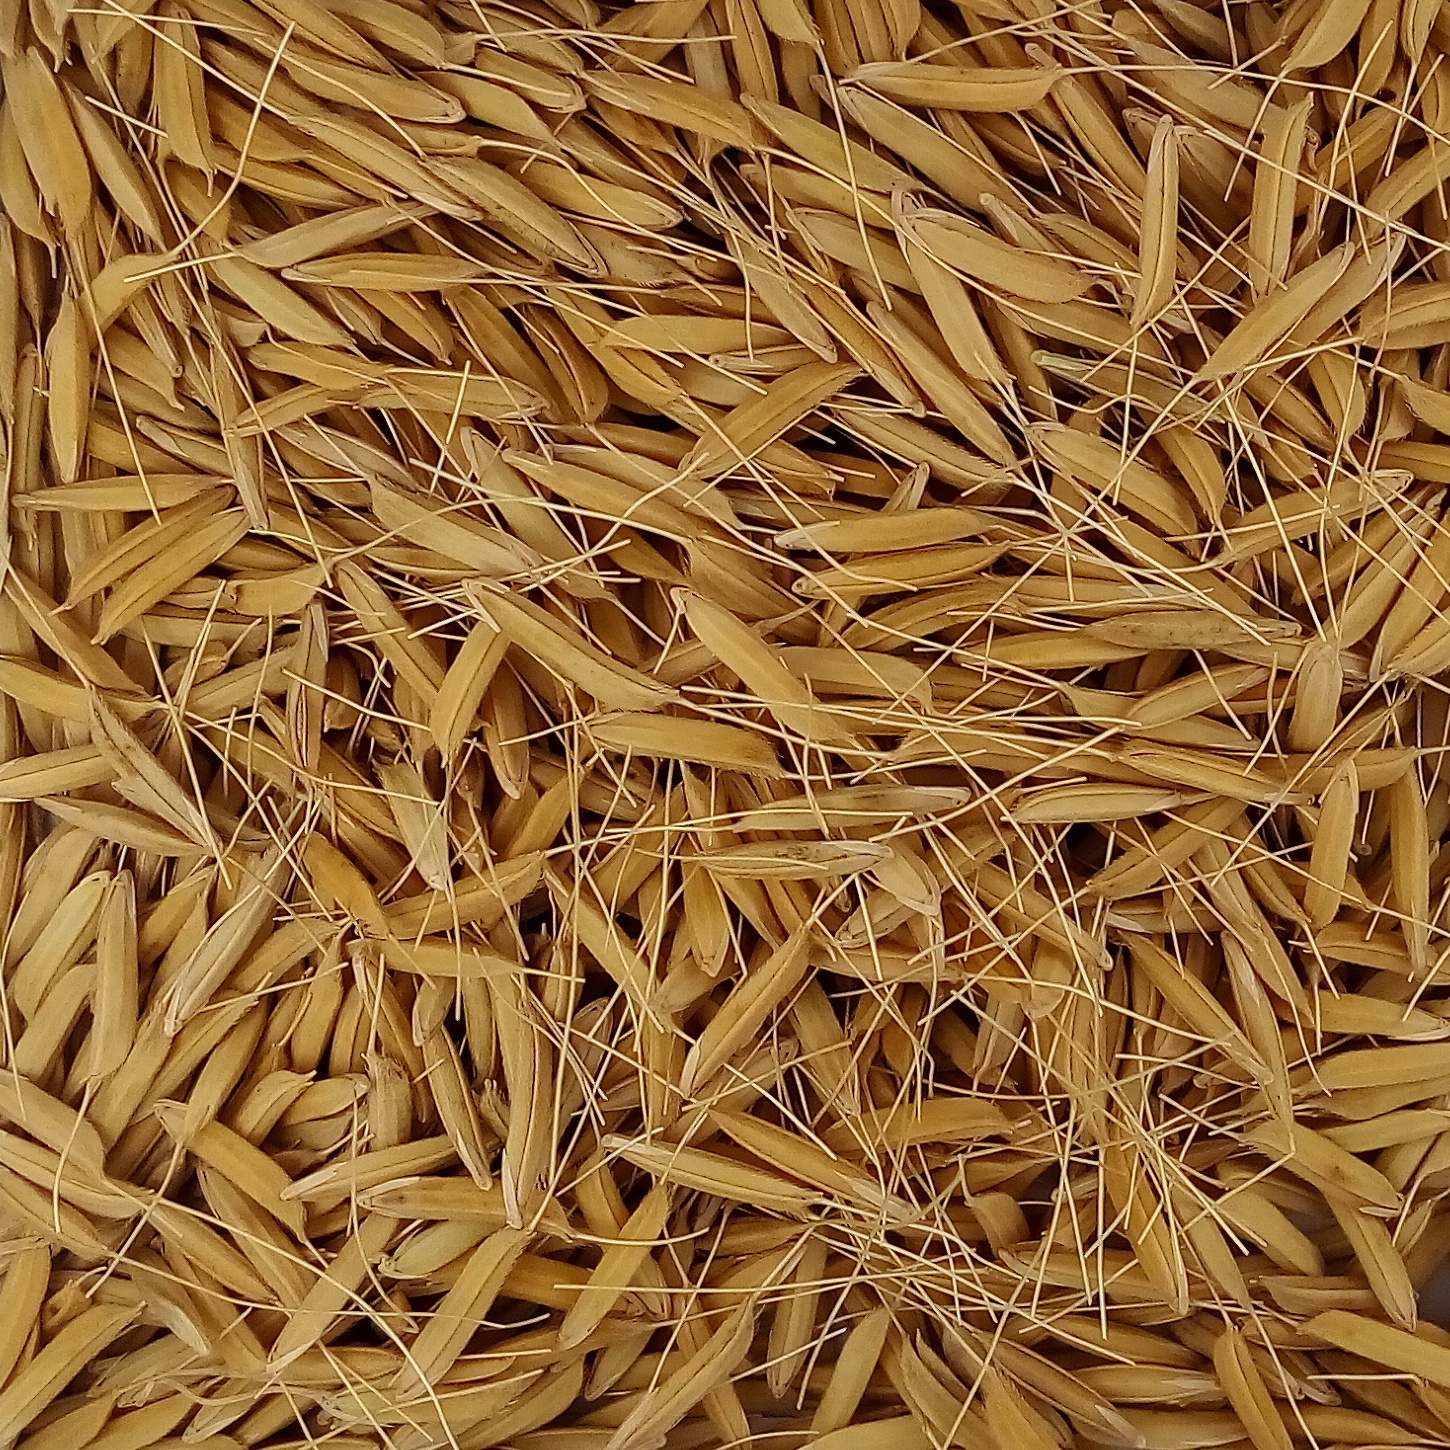
Rice seed variety: 1637